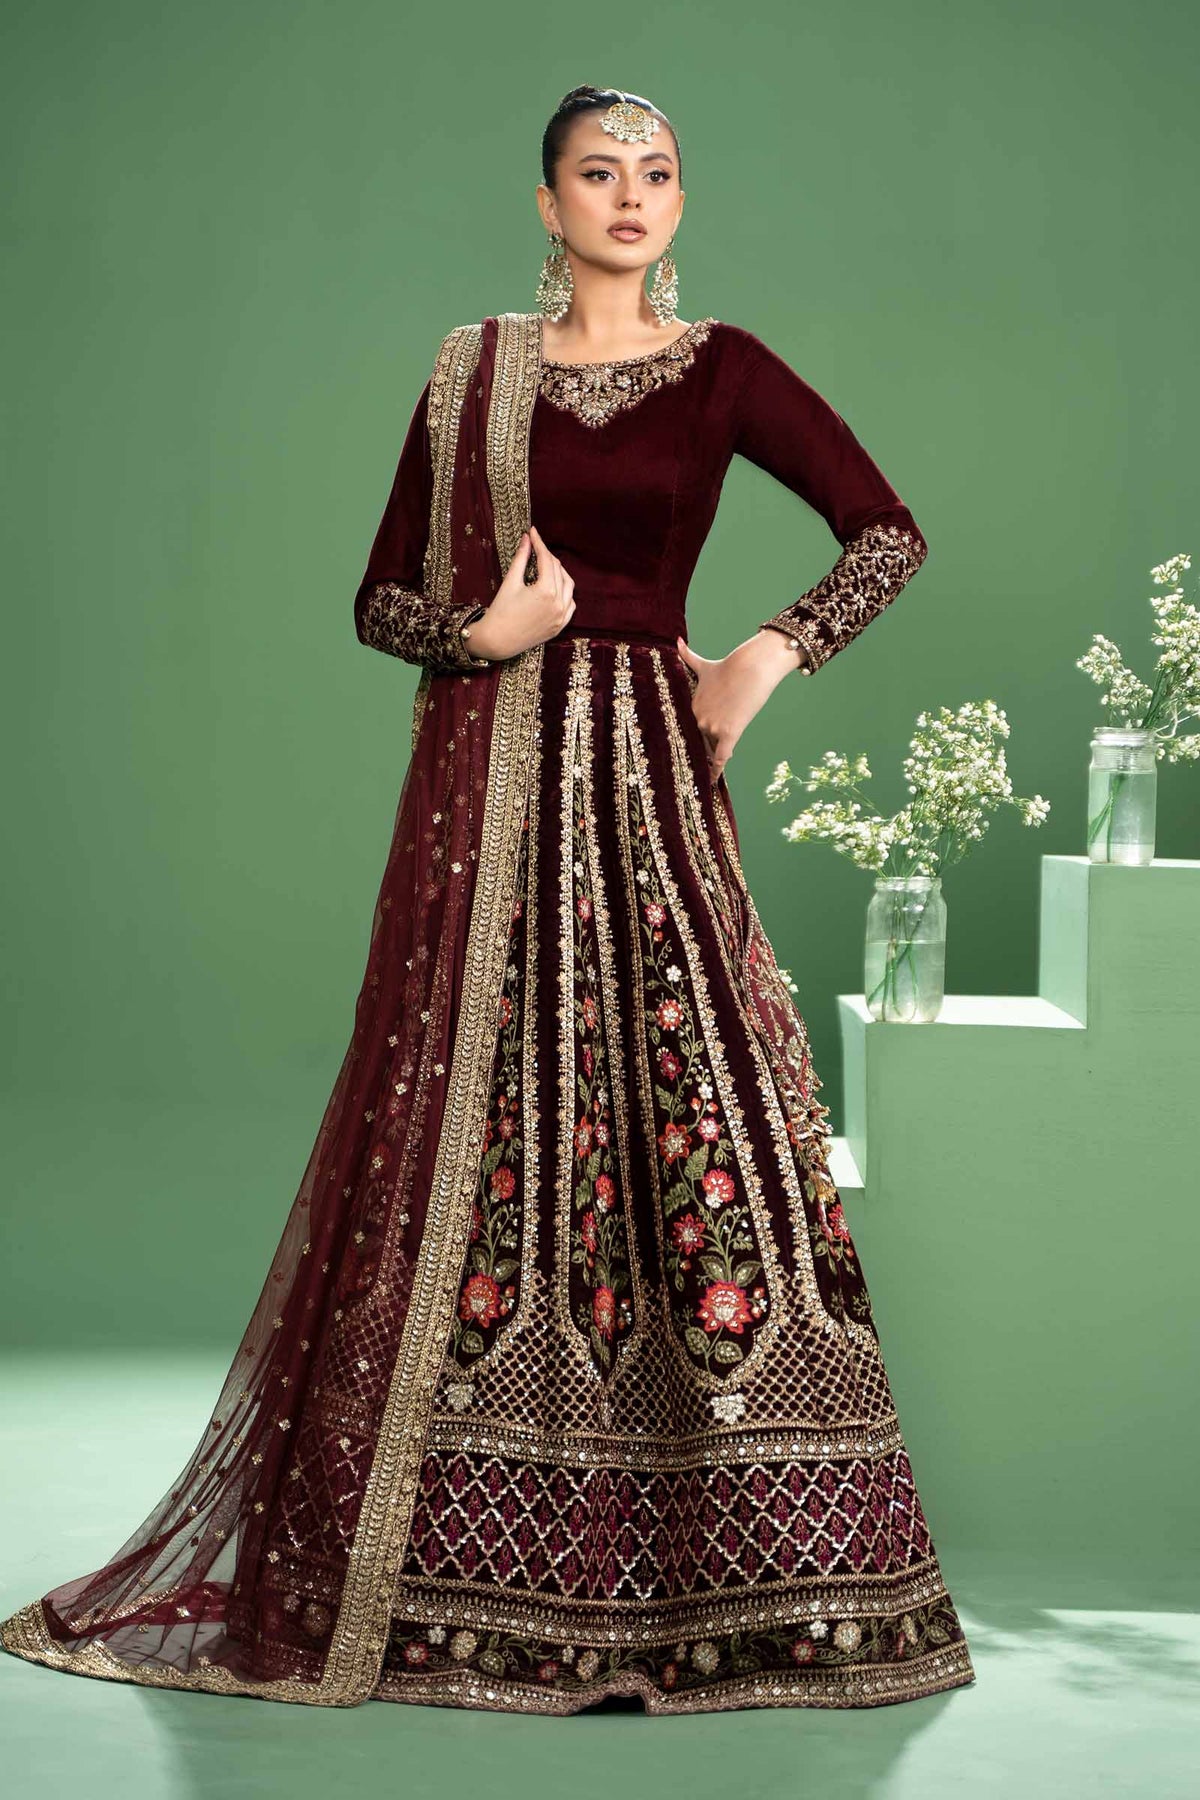
burgundy embroidered lehenga